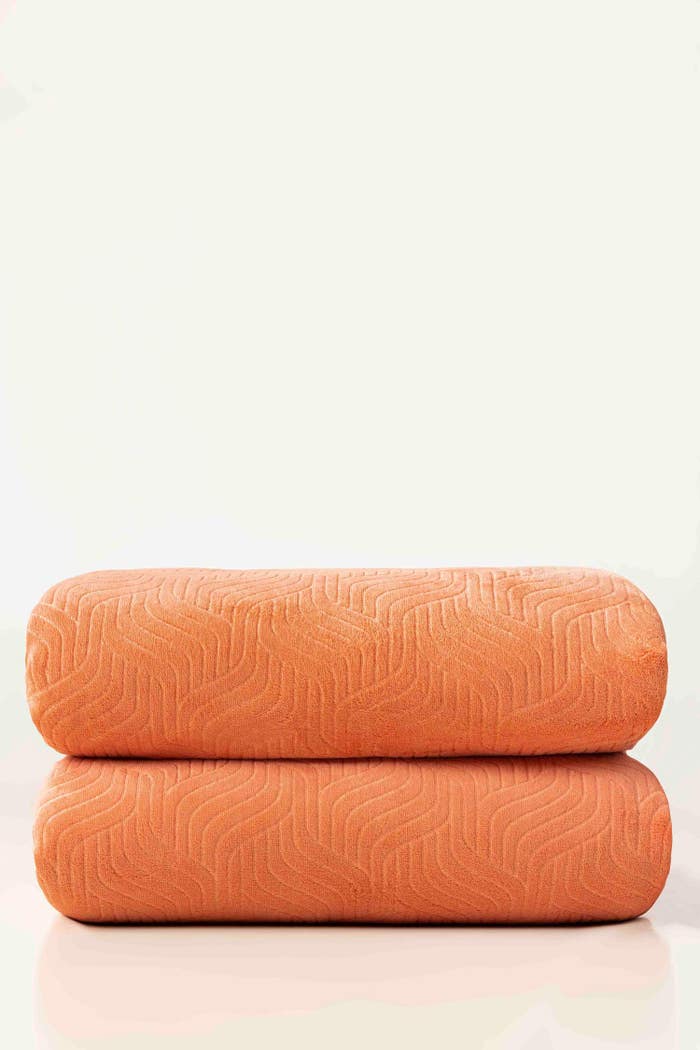
orange two pack quilted pillow